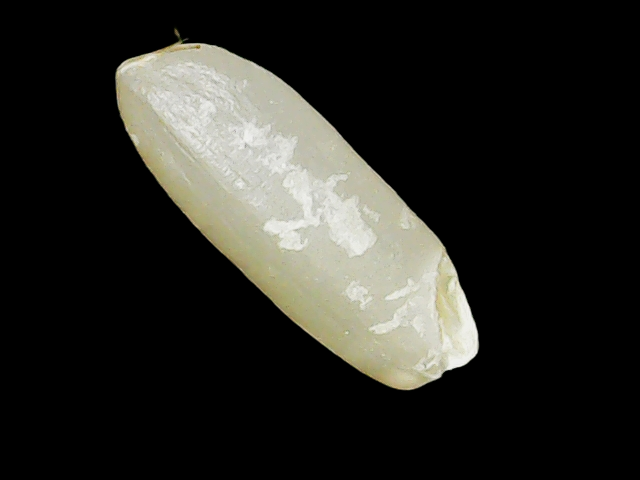
Rice variety: Binadhan23